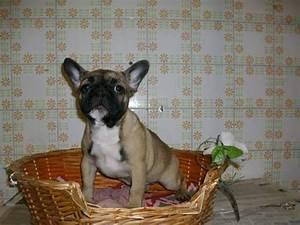
dog